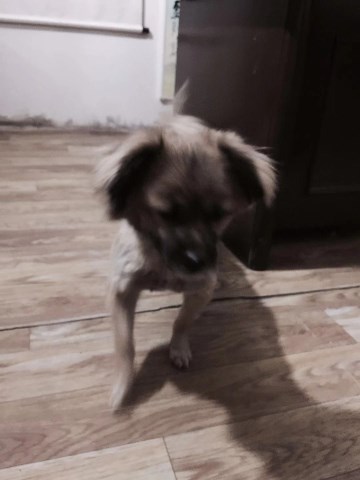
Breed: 3336-n000121-chinese_rural_dog